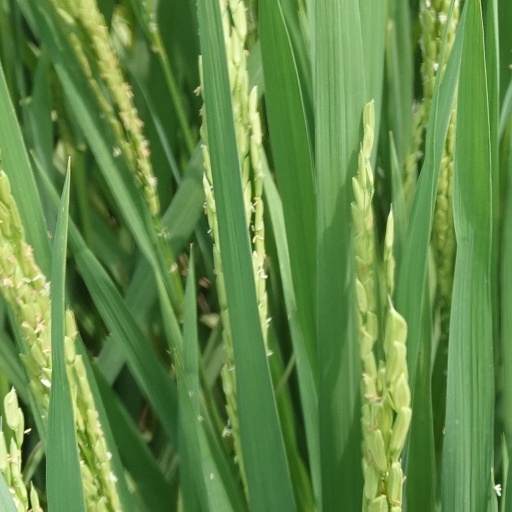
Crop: rice